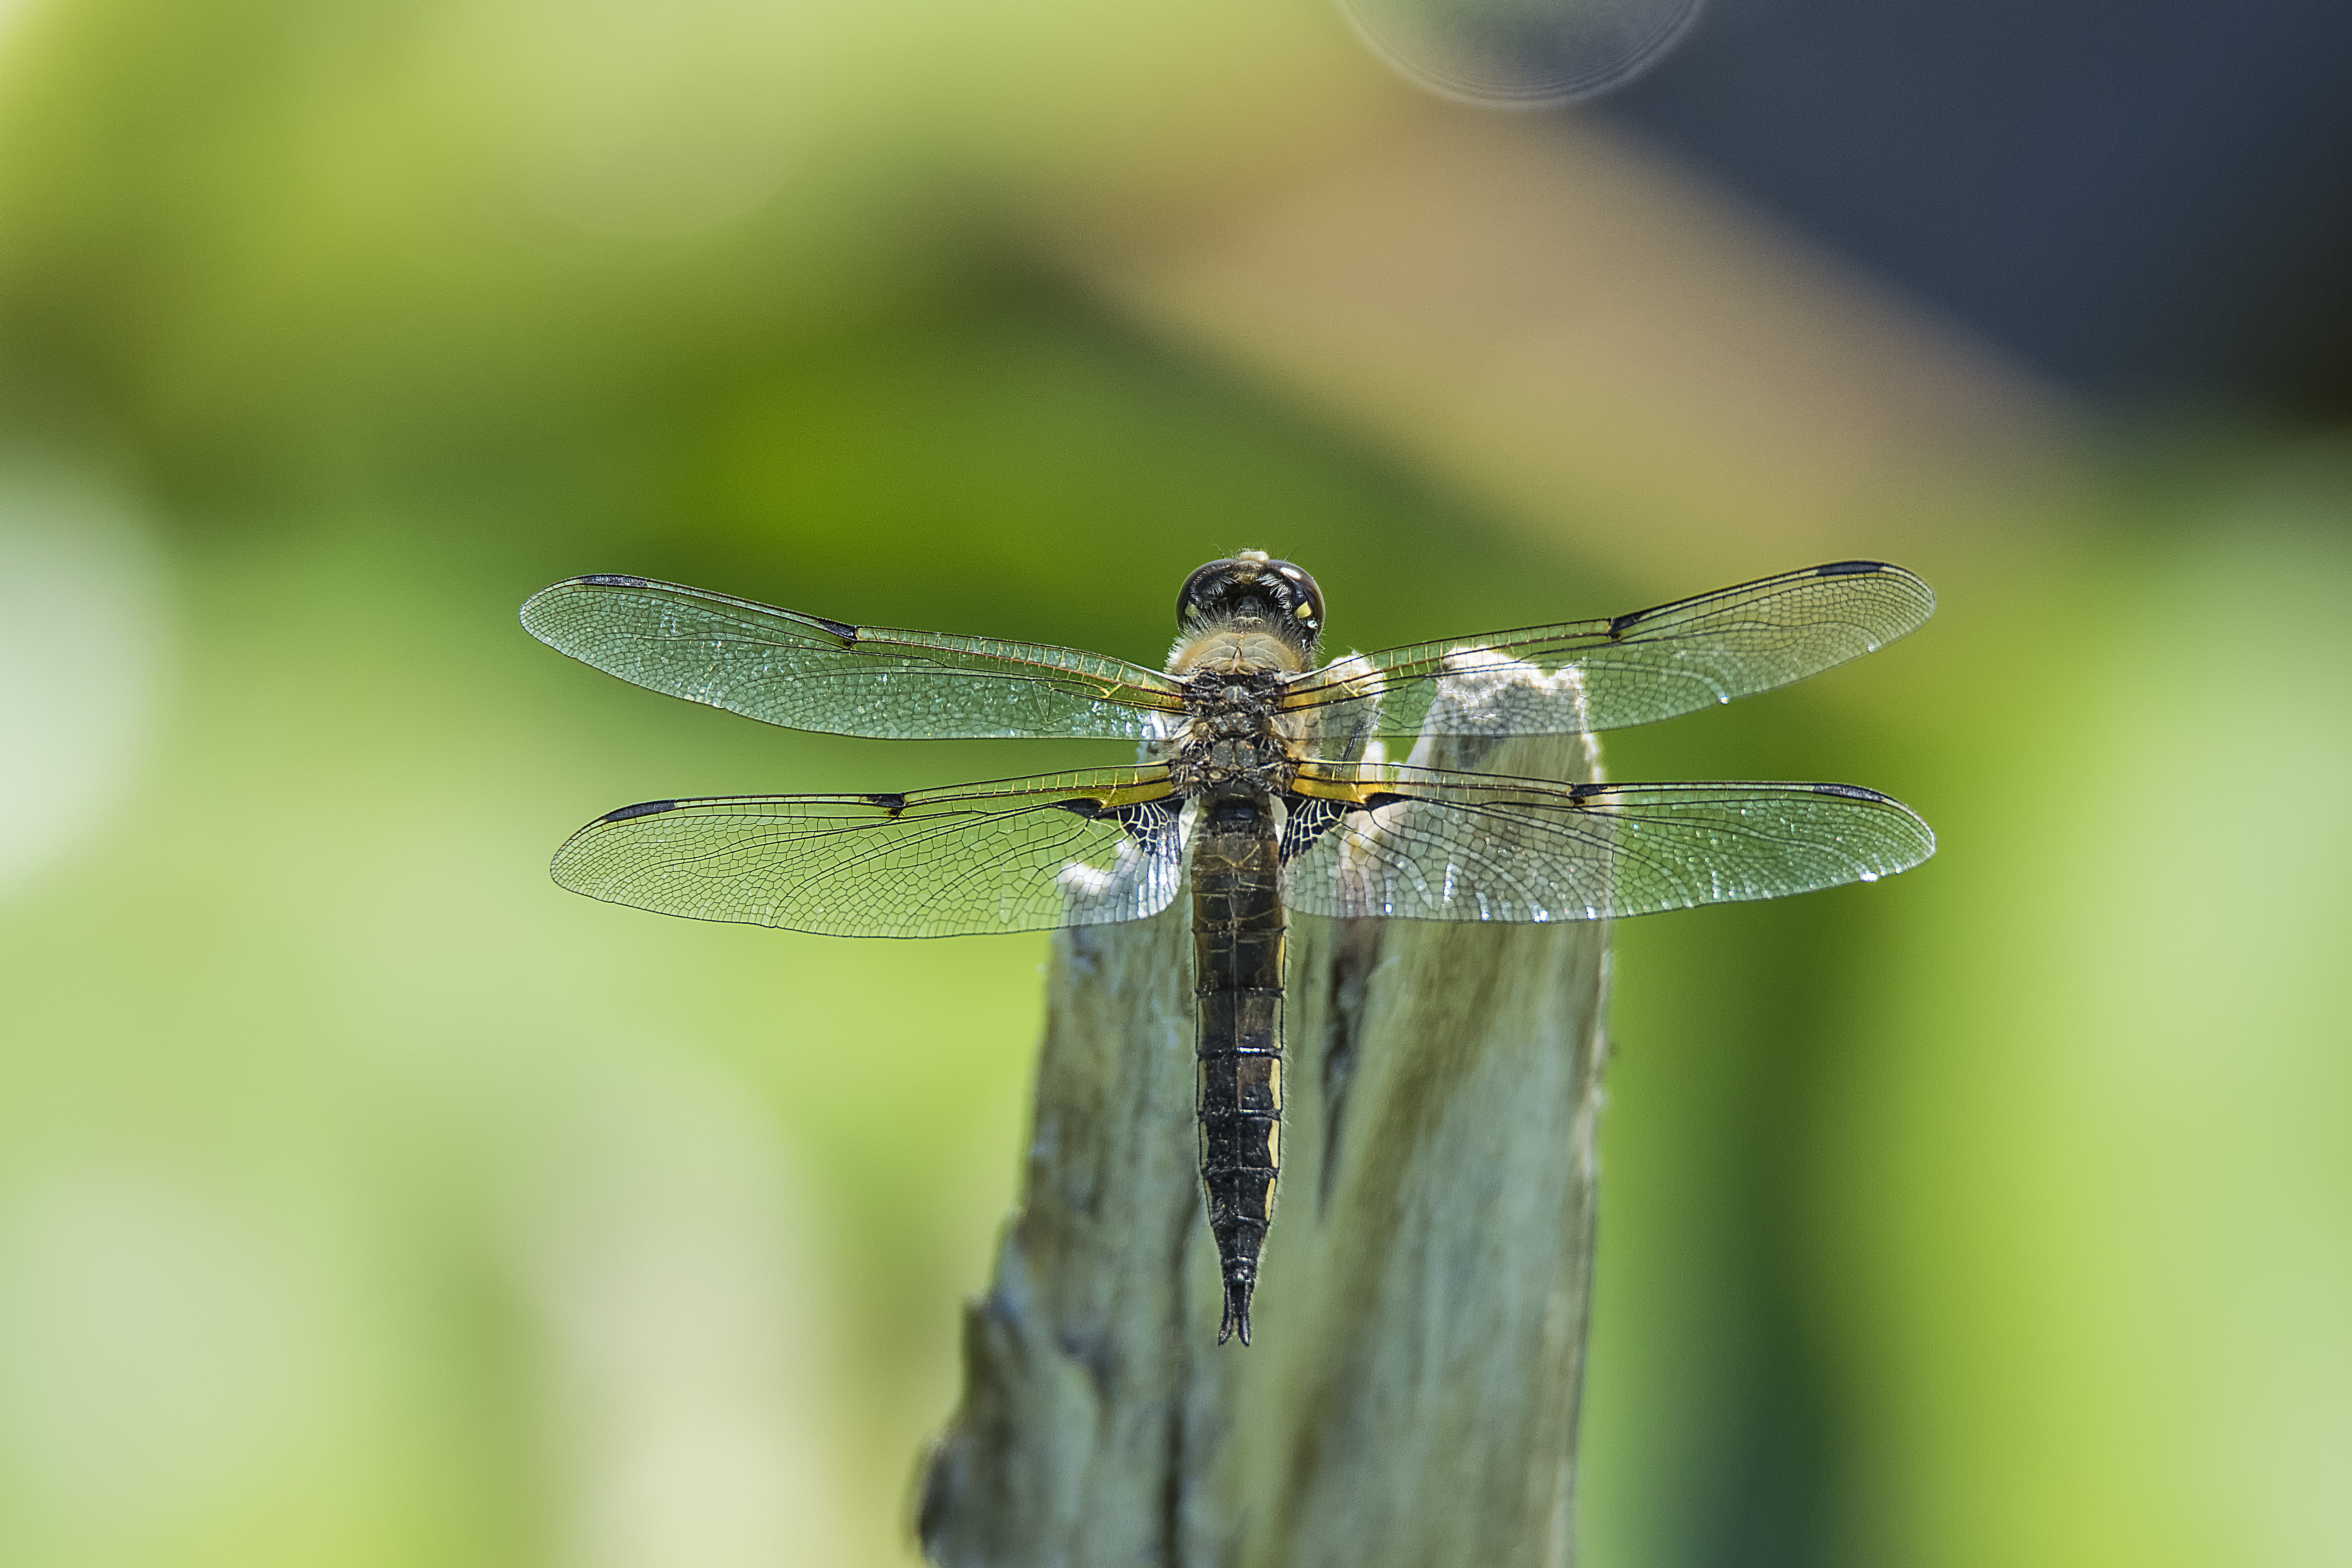
nature, wing, photography, green, insect, fauna, invertebrate, close up, canada, dragonfly, quebec, damselfly, sherbrooke, libellule, macro photography, arthropod, plant stem, dragonflies and damseflies, lycaenid